Seiya Adachi

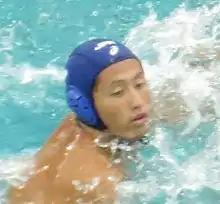

is a water polo player from Japan. He was part of the Japanese team at the 2016 Summer Olympics, where the team was eliminated in the group stage.